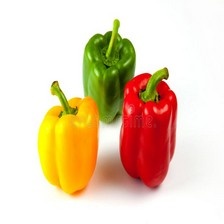
Label: capsicum